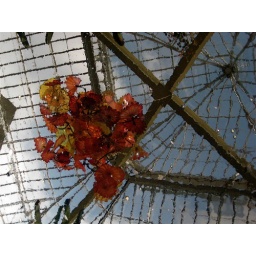
Reflection in the water of Chihuly glass sculptures in the pittsburg botanical gardens